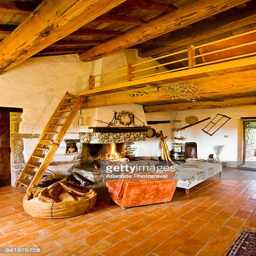
sitting room of a private farmhouse